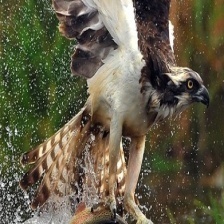
Species: OSPREY
Scientific name: PANDION HALIAETUS